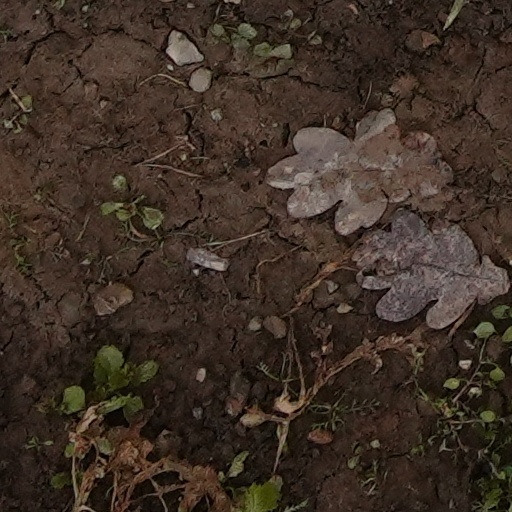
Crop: wheat